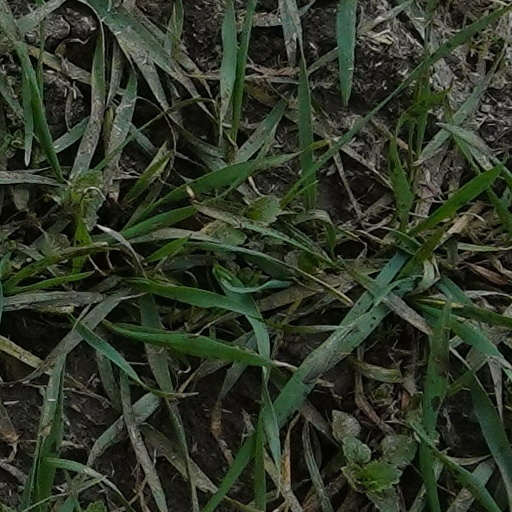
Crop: wheat